Middlehaven

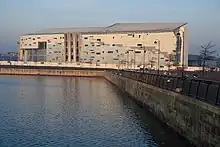
The dock and Middlesbrough College

The area formed what was the original town centre of Middlesbrough after its foundation around 1830, and was originally known as St. Hilda's after the parish church of the same name. The district was eventually separated from the southward expansion of the town by the railway in 1846. The Old Town Hall was completed at that time.